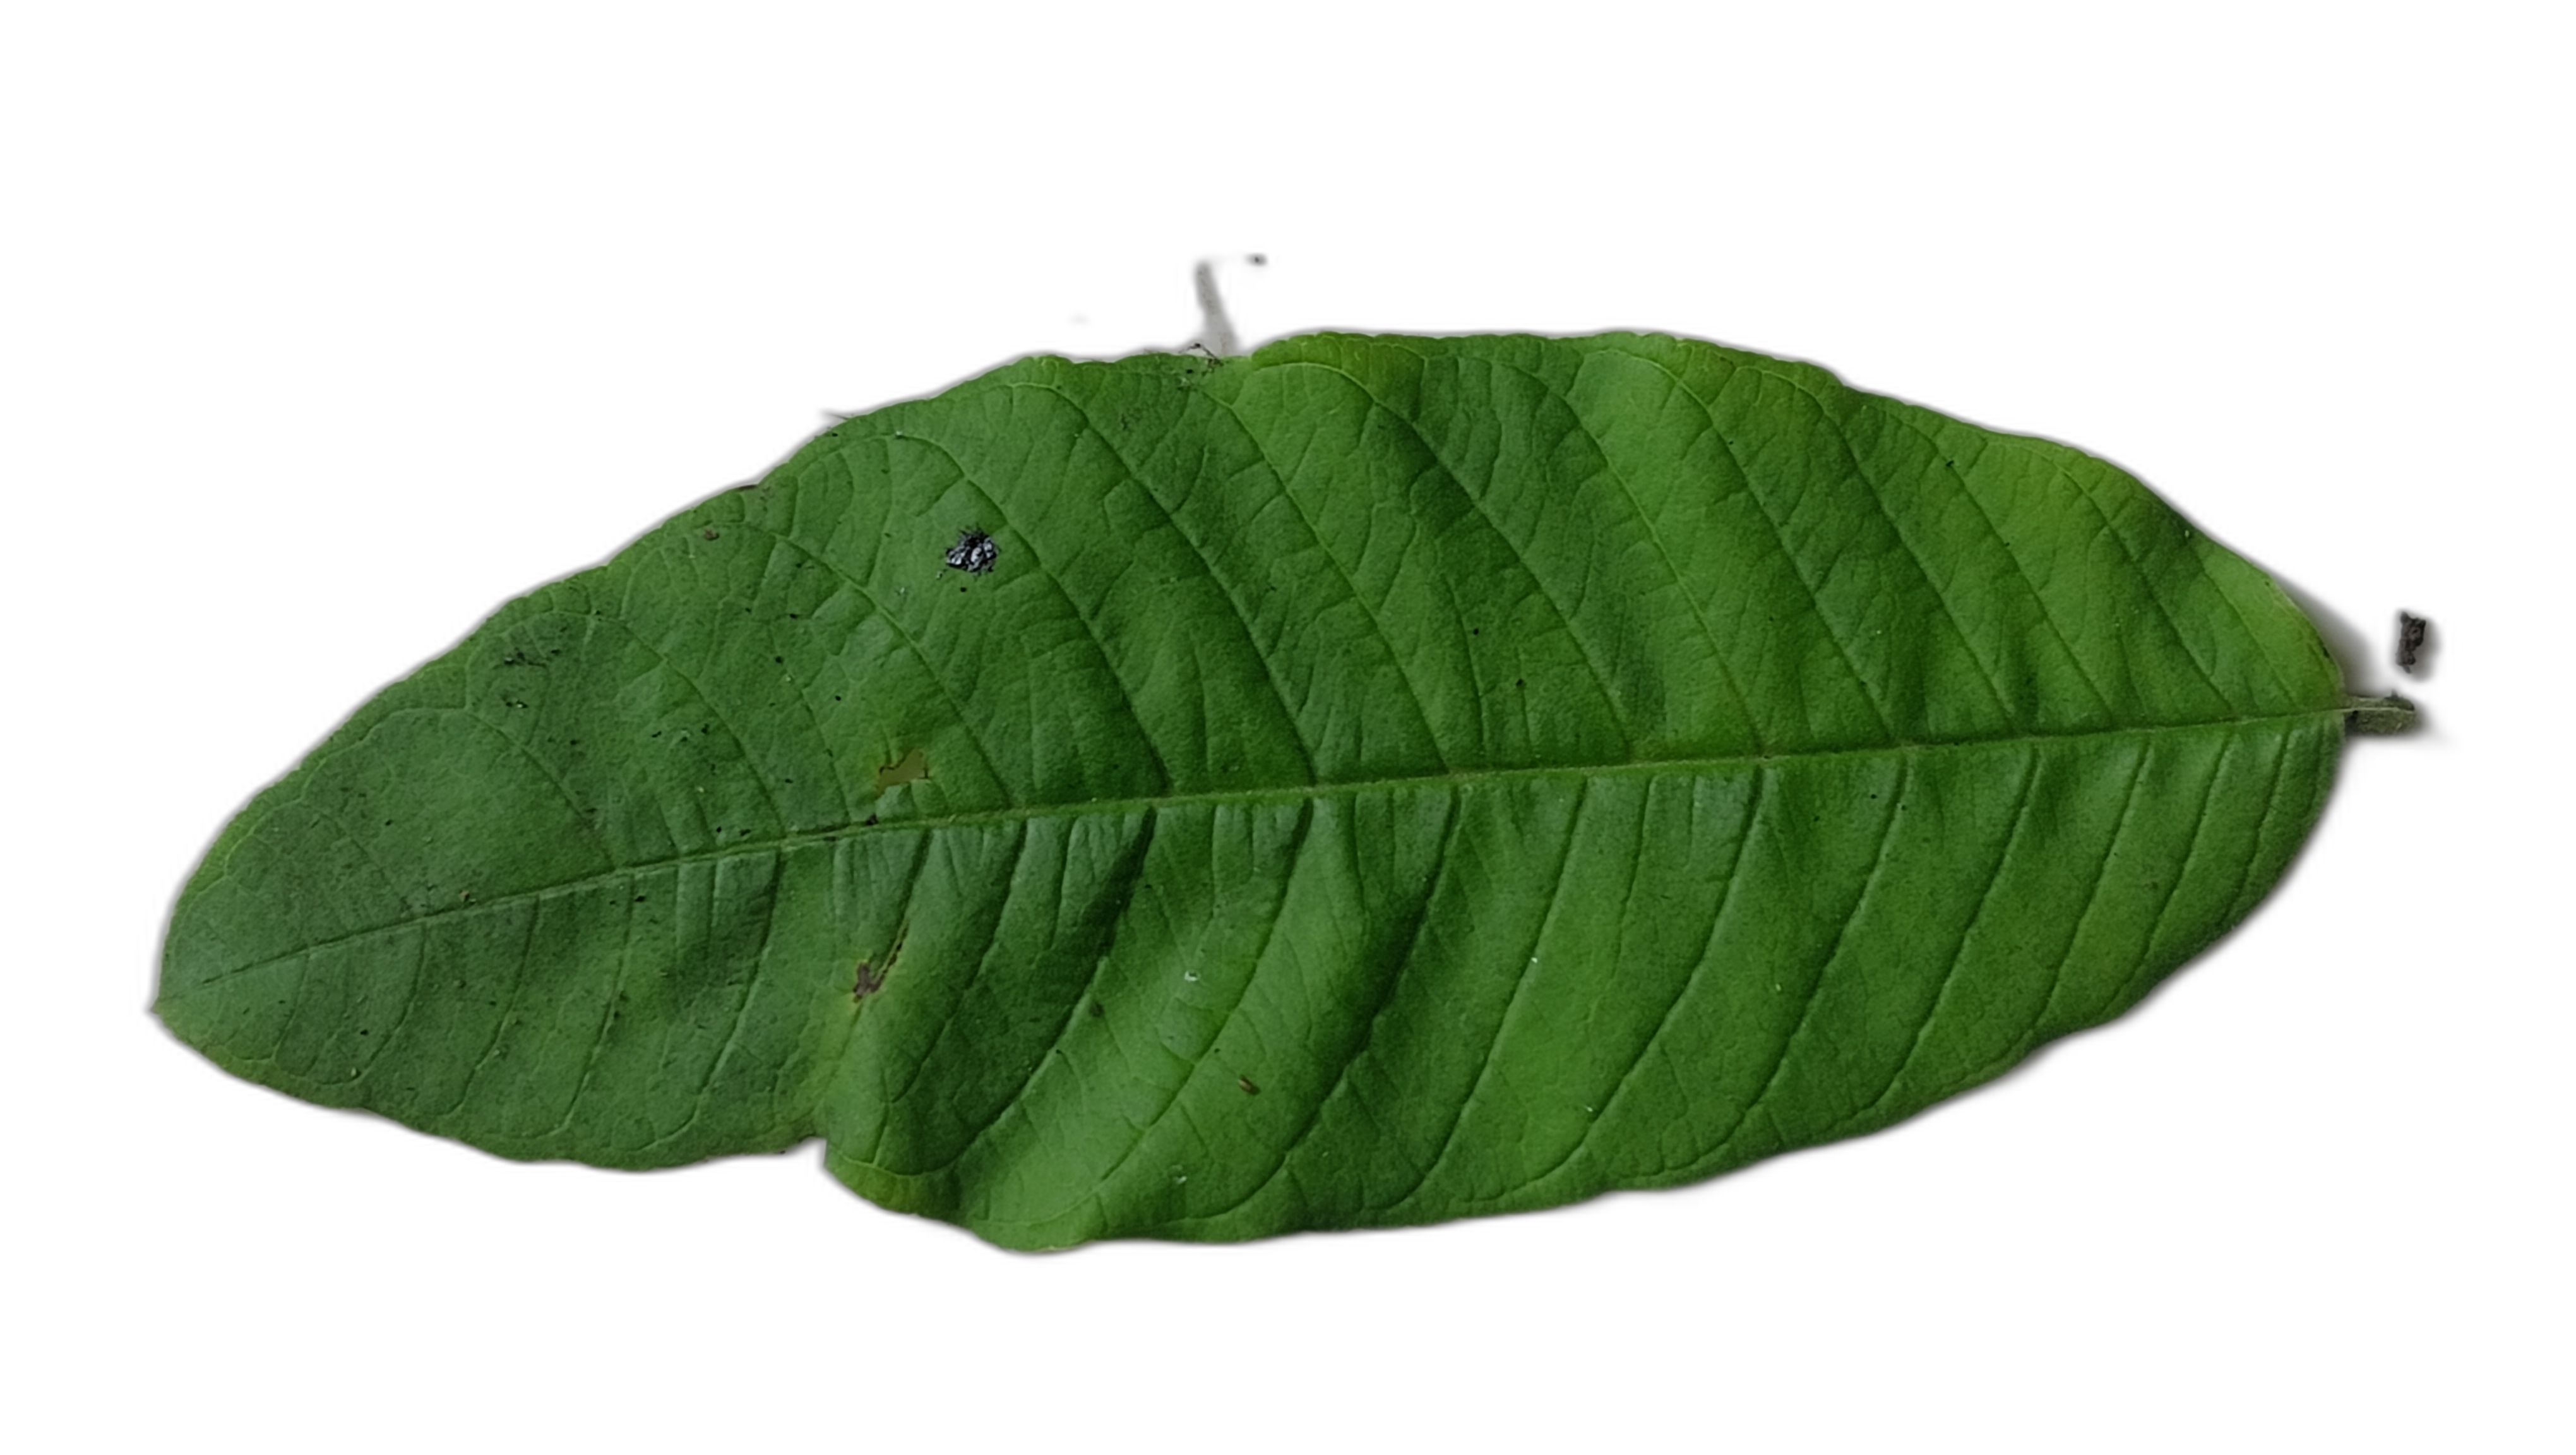
Plant part: leaf
Disease: Healthy